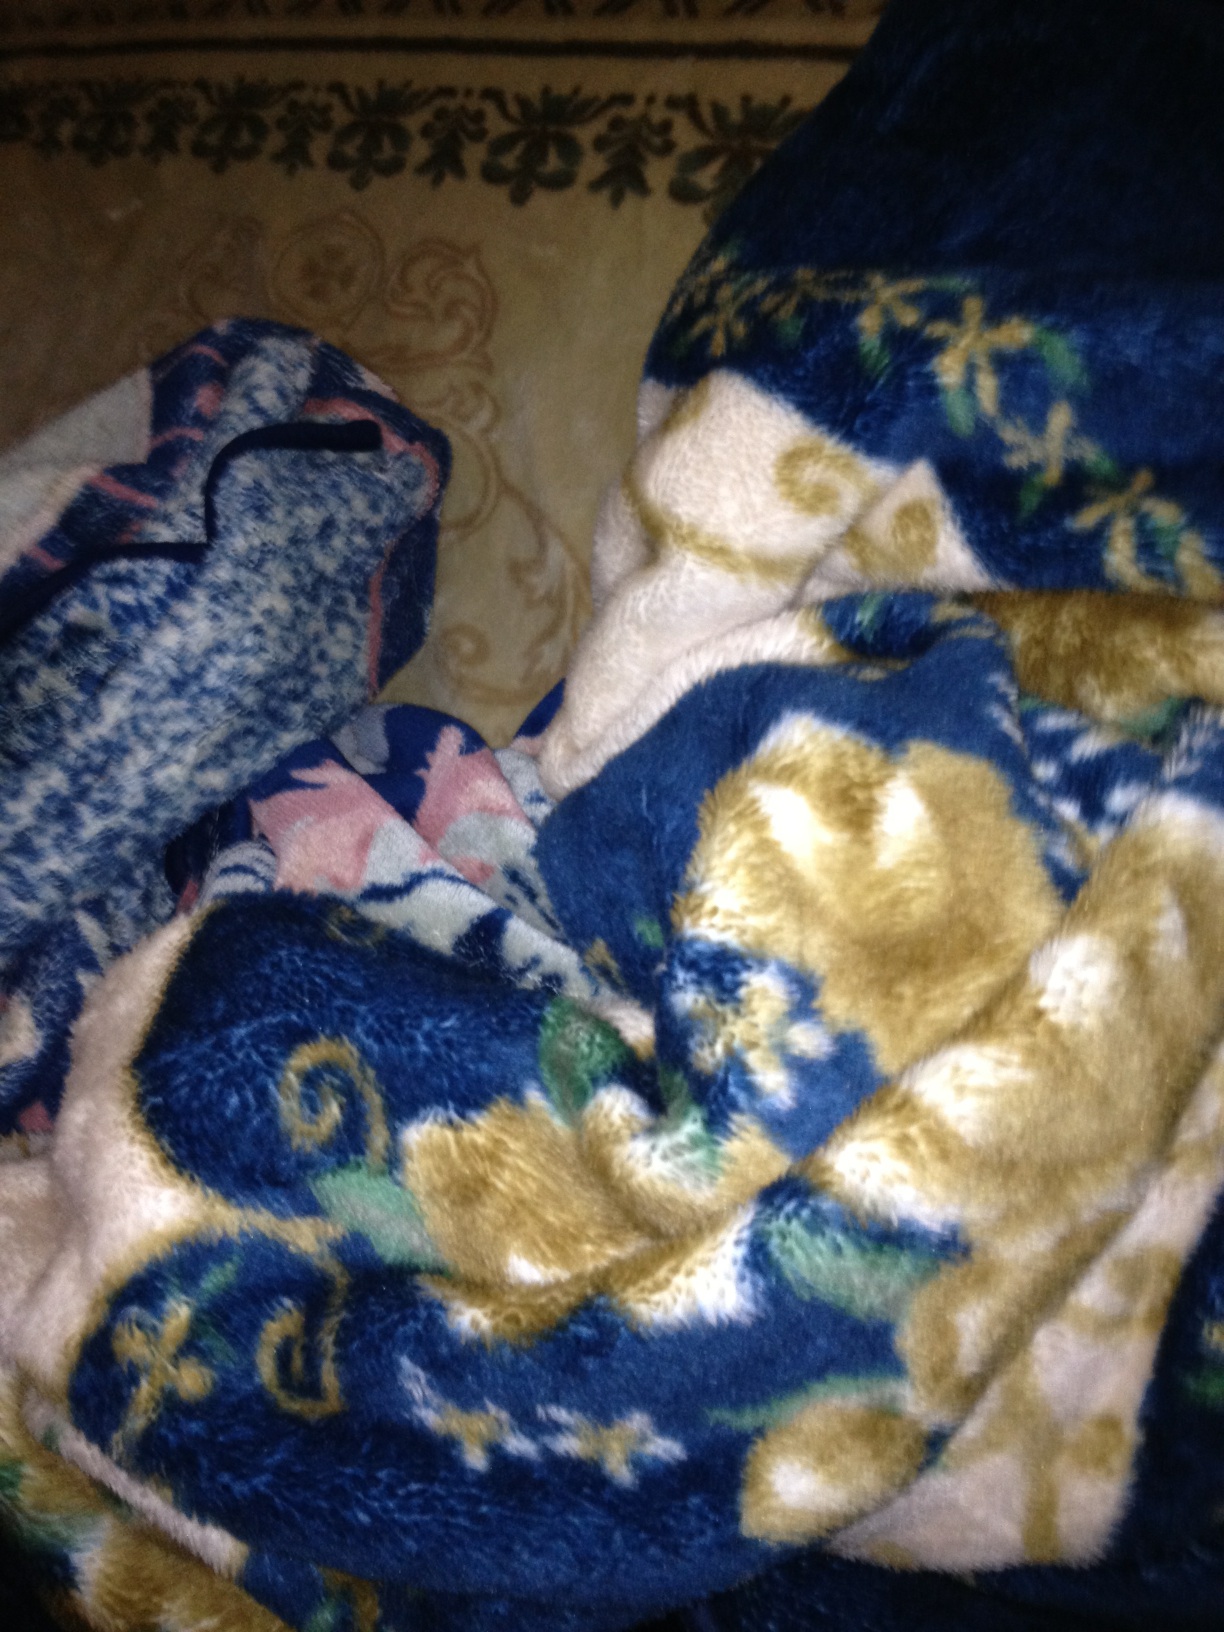Question: This is a computer ??
Answer: no